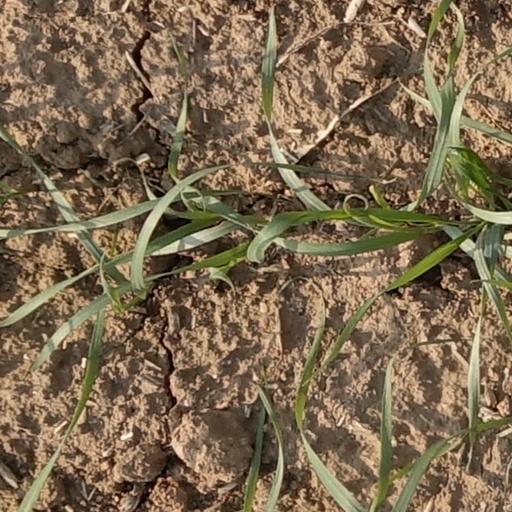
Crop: wheat